Elizabeth Rogers

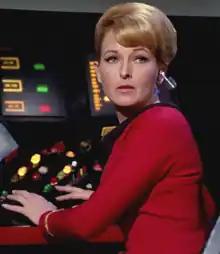
Elizabeth Rogers as Lt. Palmer in "Star Trek"

Elizabeth Rogers (born Betty Jayne Rogers, May 18, 1934 – November 6, 2004) was an American actress.